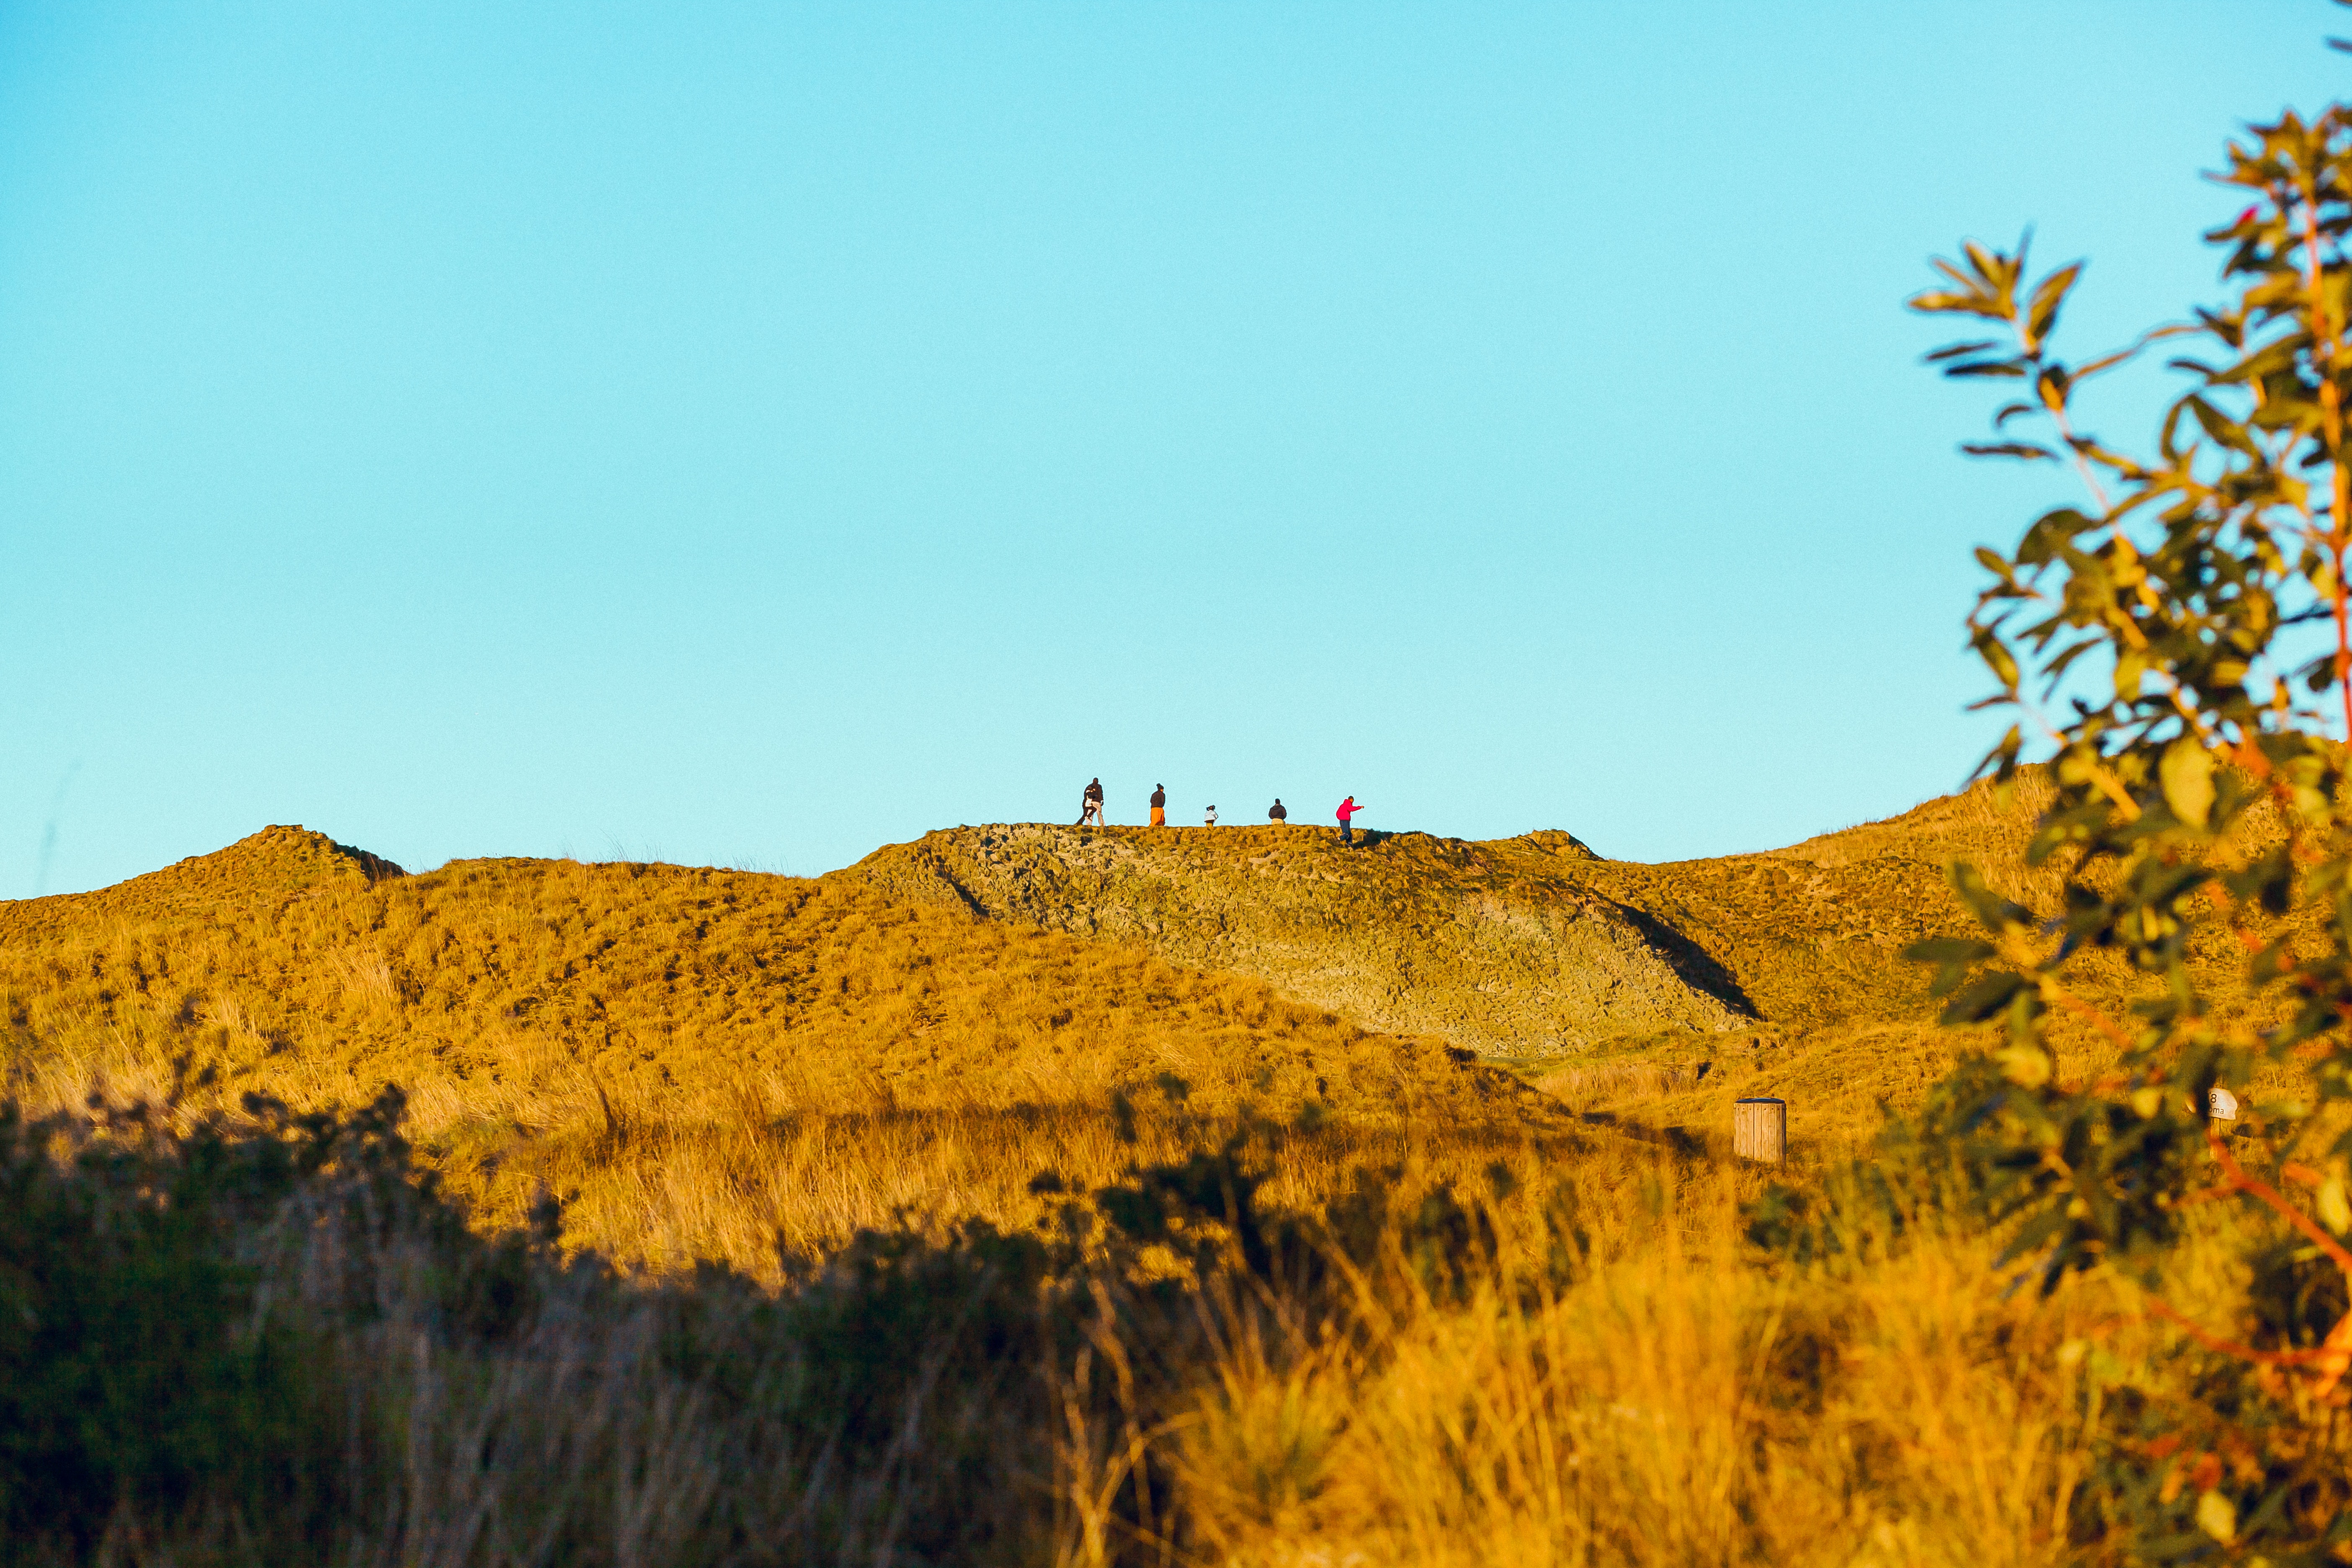
nature, yellow, vegetation, sky, natural environment, wilderness, tree, hill, grassland, leaf, plant community, badlands, mountain, grass family, grass, ecoregion, shrubland, prairie, landscape, plant, wildlife, road, rock, savanna, rural area, wildflower, national park, field, geology, steppe, chaparral, plain, terrain, escarpment, soil, horizon, flower, cliff, autumn, plateau, tourism, forest